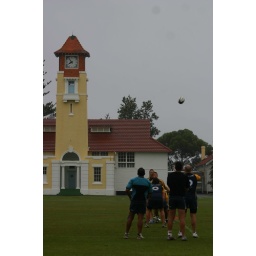
The CA Brumbies lineout in front of the HMAS Creswell clock tower